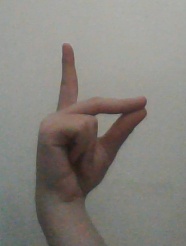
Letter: ta